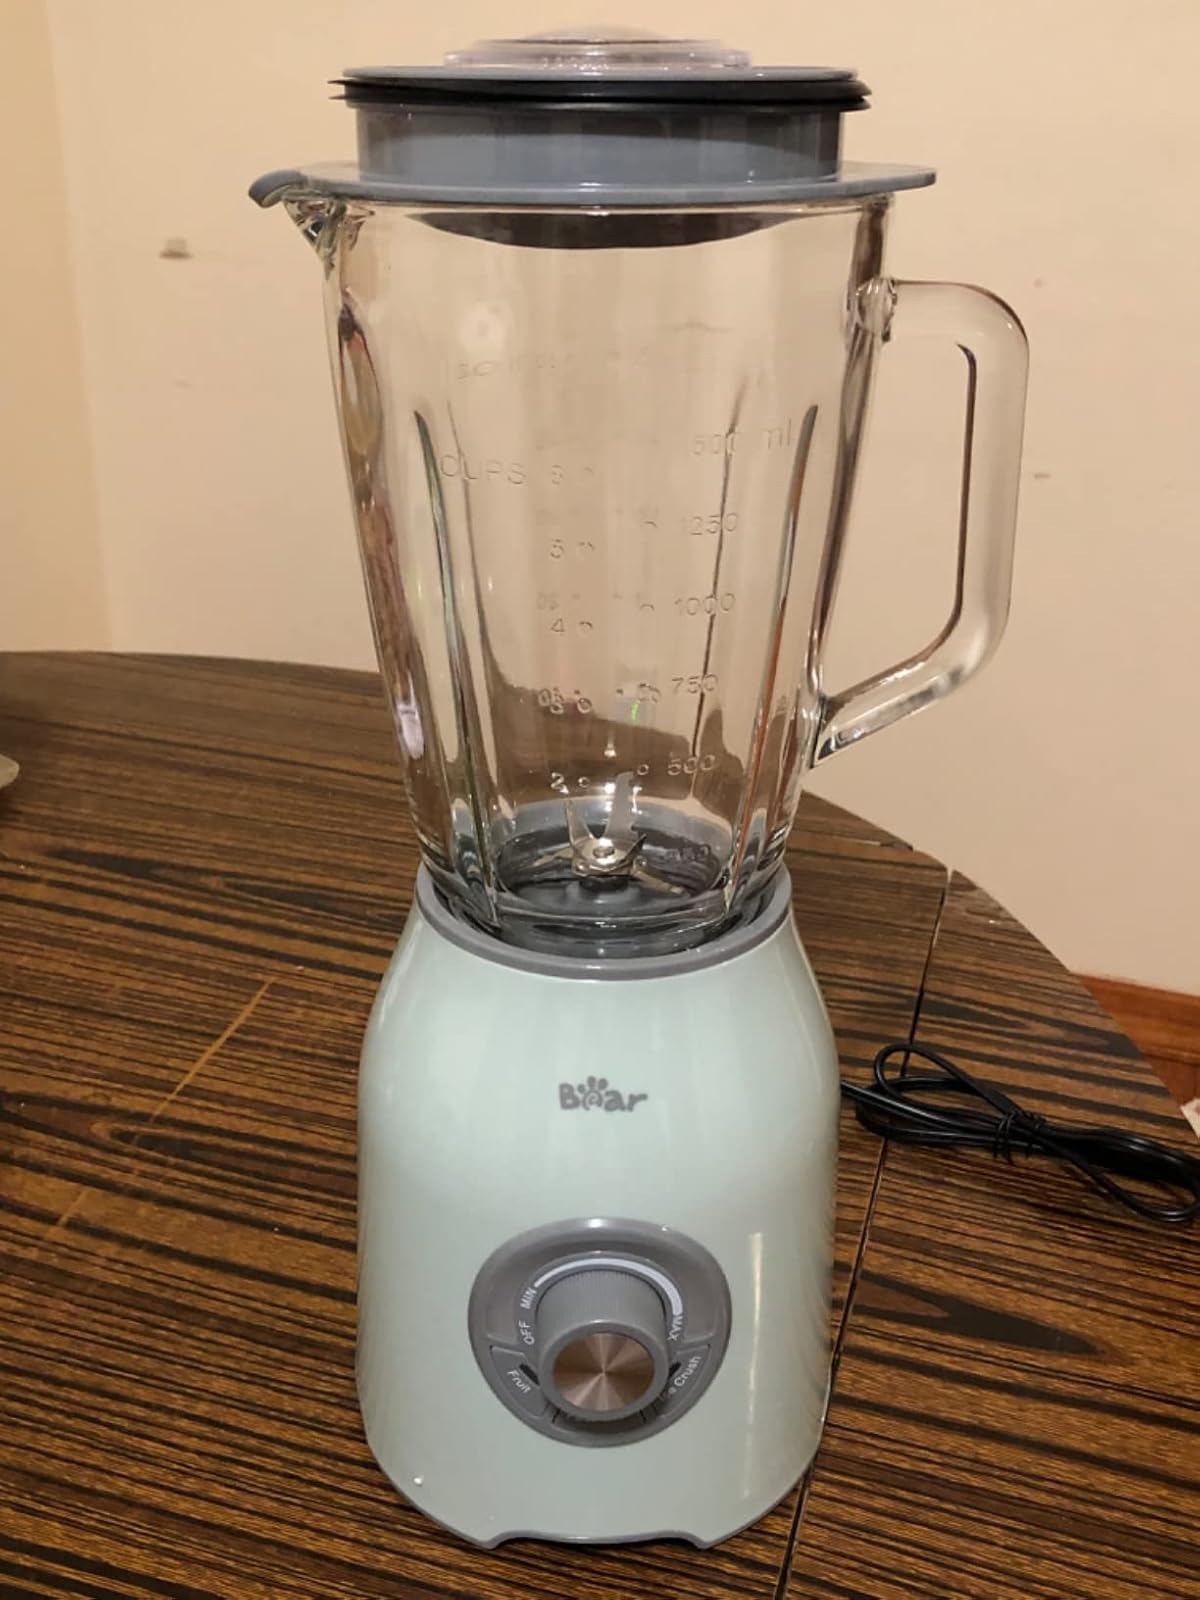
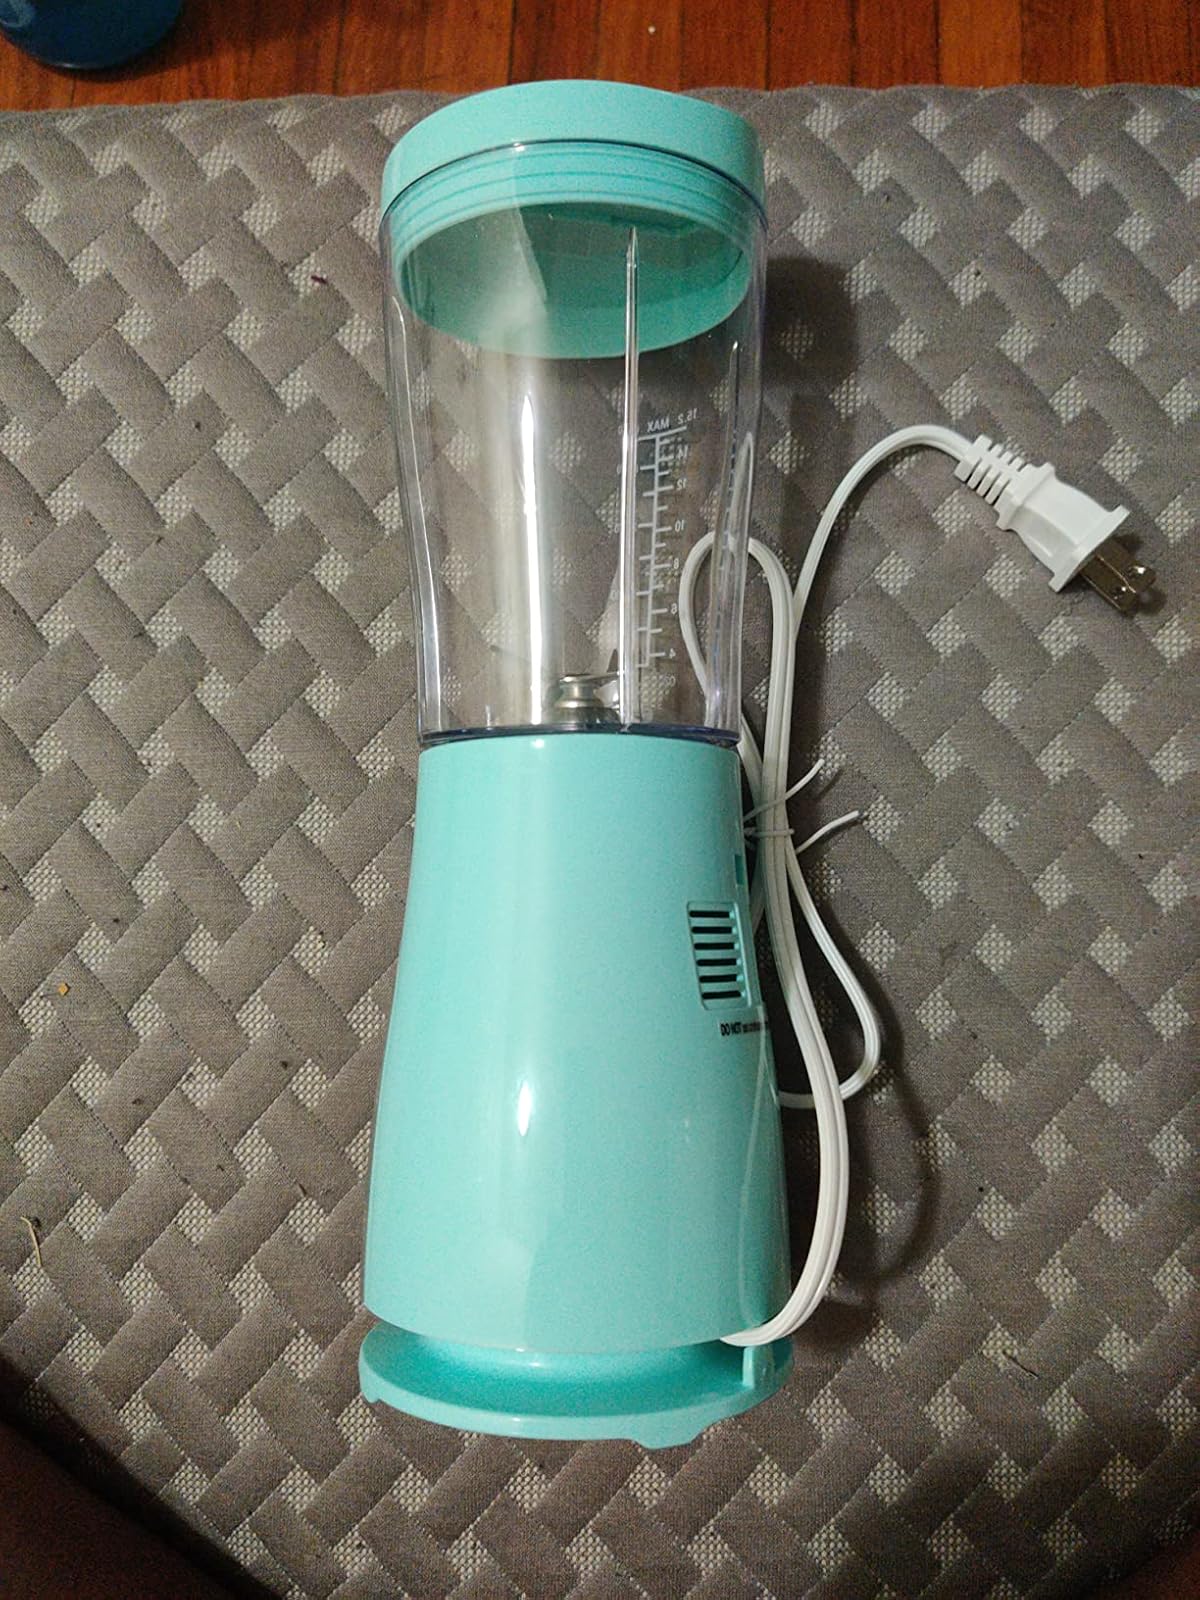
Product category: items_blender
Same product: no